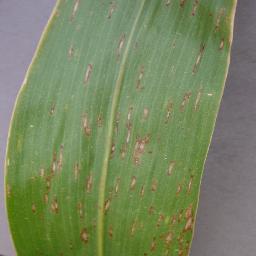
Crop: corn
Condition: (maize)_cercospora_spot_gray_spot